United Commercial Bank (Bangladesh)

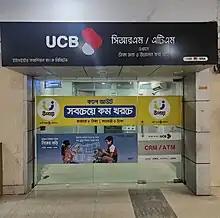
CRM/ATM booth of UCB in Mirpur

In 2009, United Commercial Bank signed a contract with the Bangladesh Cricket Board to become the official sponsor of the Bangladesh national cricket team. In September 2015, United Commercial Bank launched a new logo, designed by Rafiqun Nabi and Mustafa Manwar.